João Resende Costa

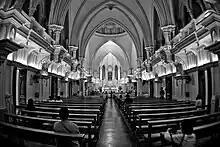
Interior of the Belo Horizonte Cathedral

On February 25, 1953, Pope Pius XII appointed him diocesan bishop of Ilhéus and he received his episcopal consecration on May 24, 1953, in São Paulo, from the hands of Cardinal Vasconcelos Motta and Archbishops Orlando Chaves, and Dom Antônio Campelo de Aragão.